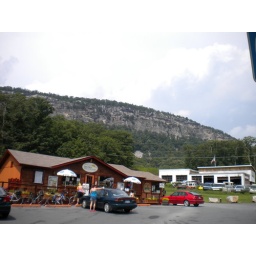
the lunch stop on Day 5. We were on top of that mountain in the back ground just 10 minutes earlier.